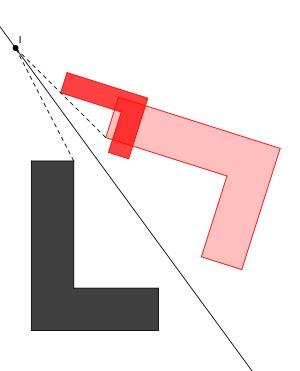
En géométrie euclidienne, une similitude est une transformation qui multiplie toutes les distances par une constante fixe, appelée son rapport. L'image de toute figure par une telle application est une figure semblable, c'est-à-dire intuitivement « de même forme ».